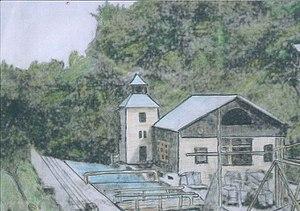
L'usine de marbre de laborde, avant qu'elle ne tombe en ruine.
Laborde est une commune française située dans le département des Hautes-Pyrénées, en région Occitanie.